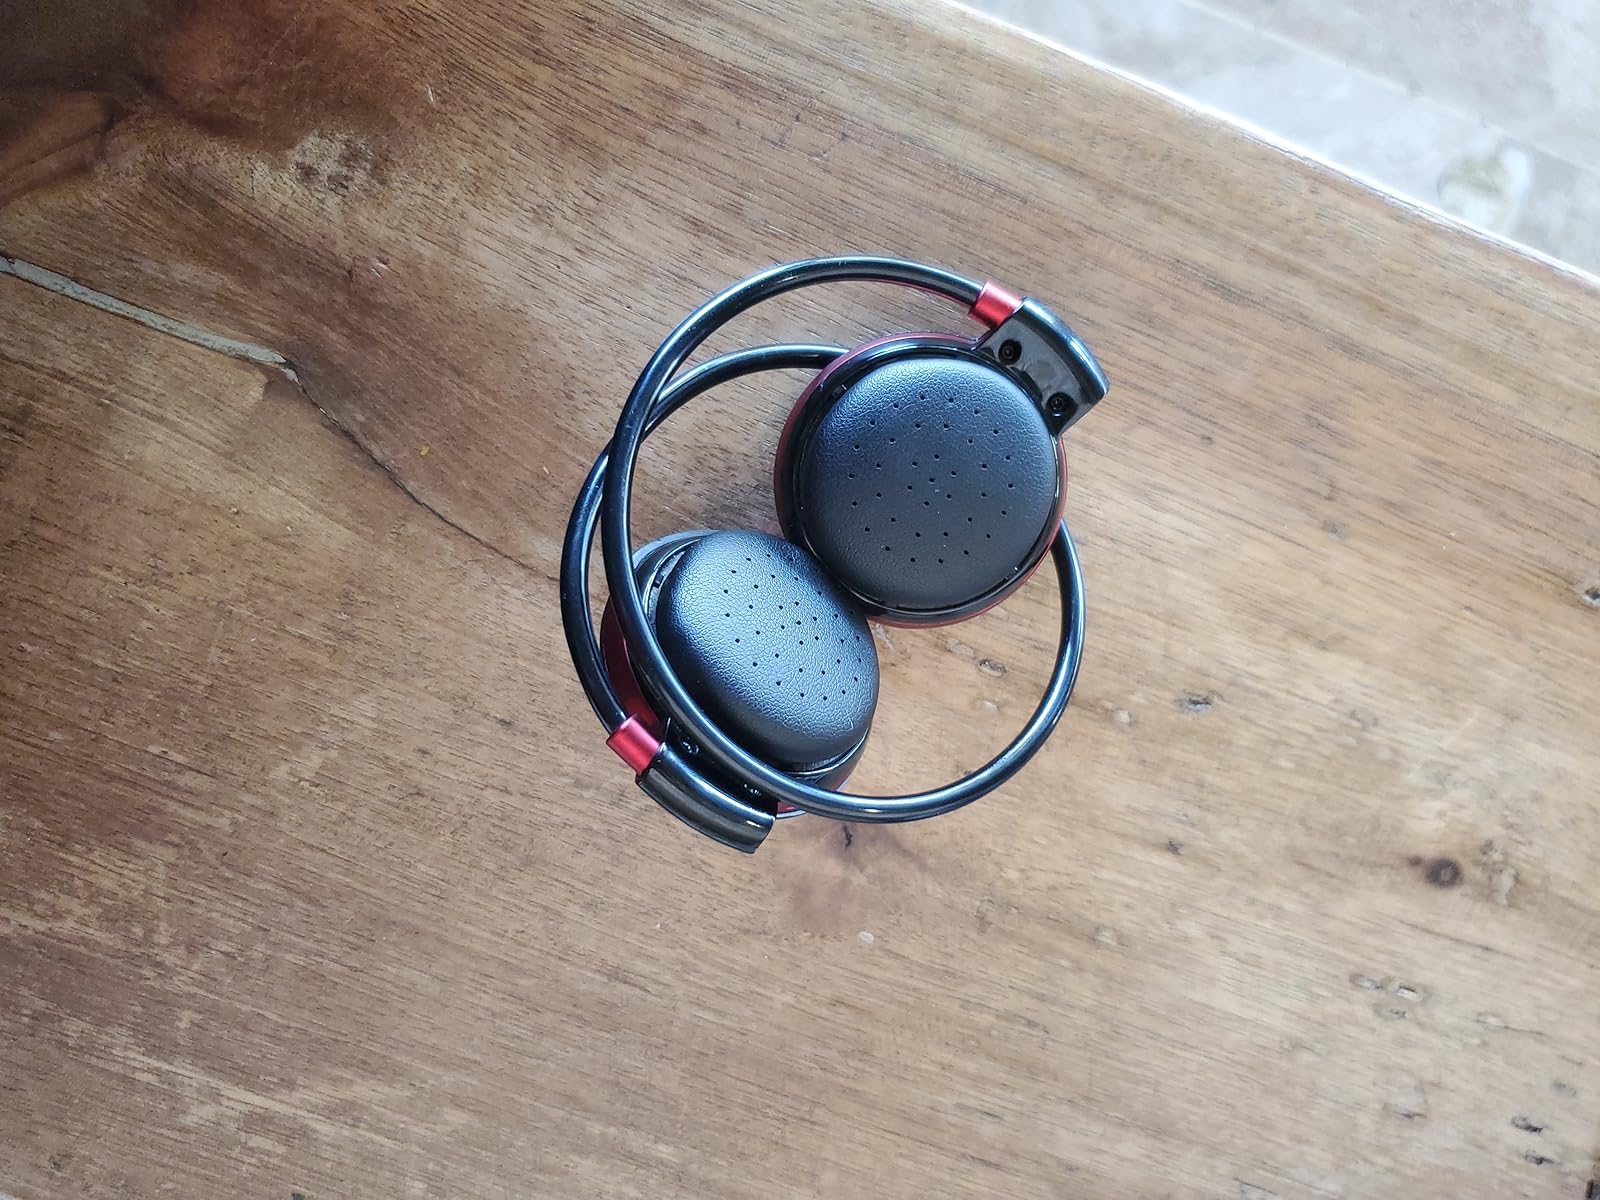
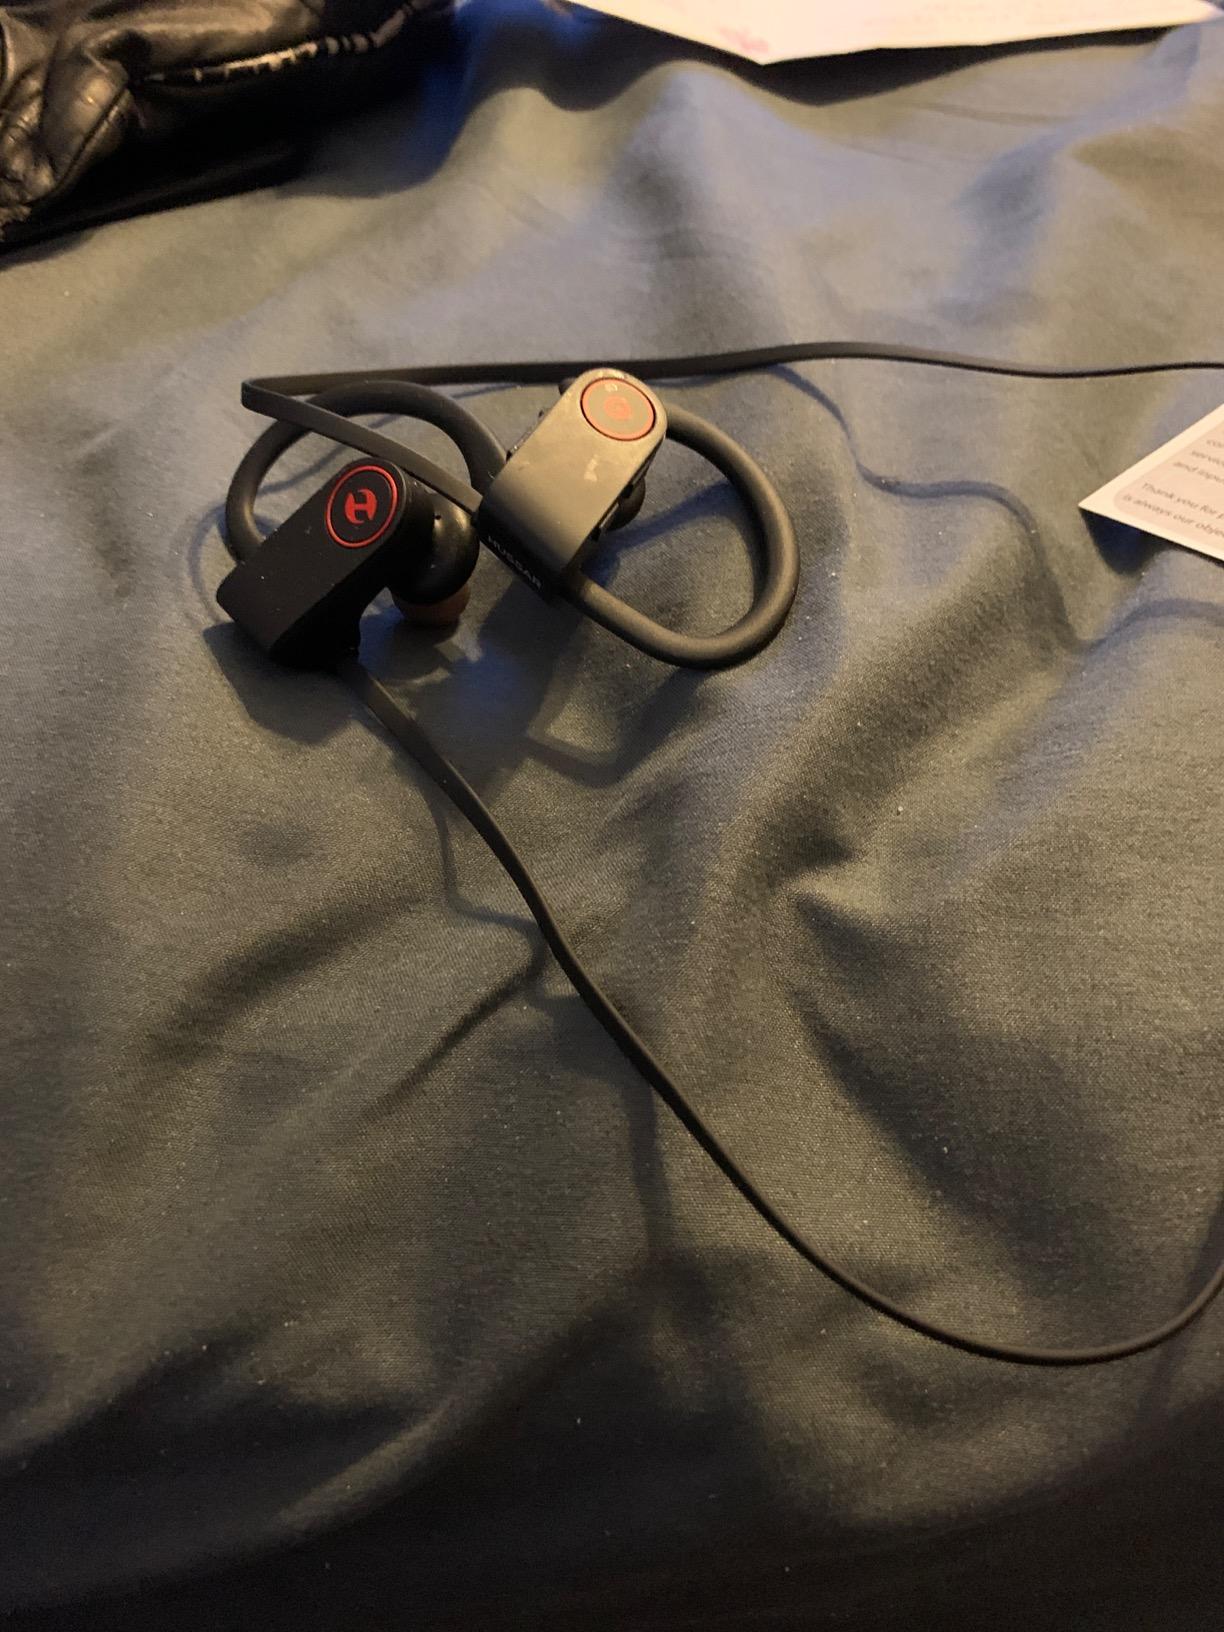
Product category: headphones
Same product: no